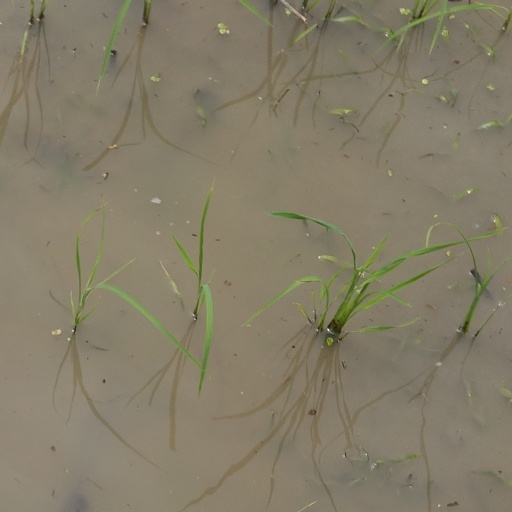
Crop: rice